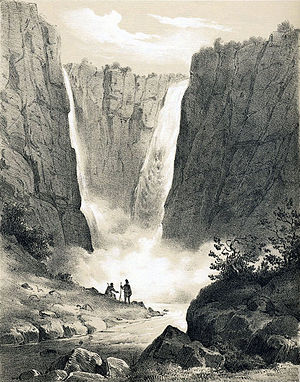
Vøringfossen / Galleri
Vøringfossen er et vandfald, som er en del af elven Bjoreio i Eidfjord kommune i Vestland fylke i Norge. Fossen har et lodret fald på 145 meter og et totalt fald på 182 meter.